Antoine Joseph Jobert de Lamballe

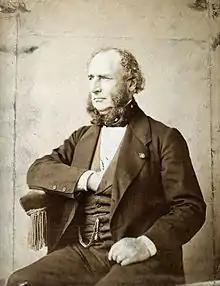

Antoine Joseph Jobert de Lamballe (17 December 1799 – 19 April 1867) was a French surgeon. He was born at Matignon, studied medicine at Paris, and in 1830 became surgeon at the Hôpital Saint-Louis. He was elected to the Academy of Medicine in 1840 and to the Academy of Sciences in 1856.